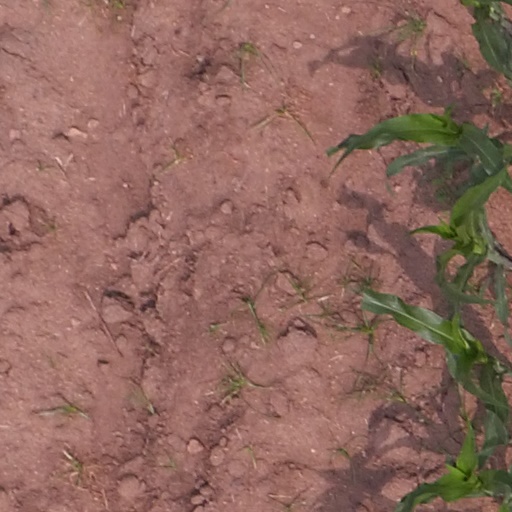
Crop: maize; corn